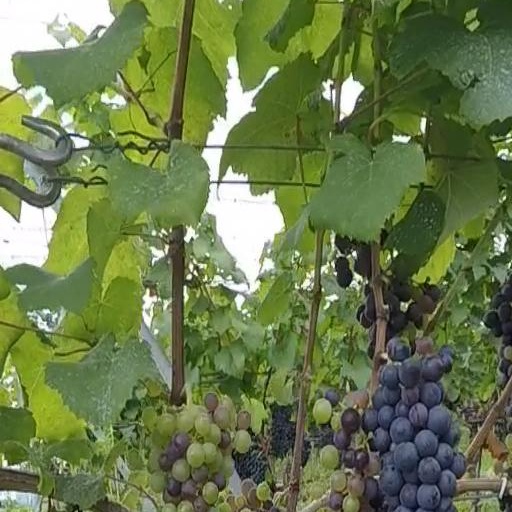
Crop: grape